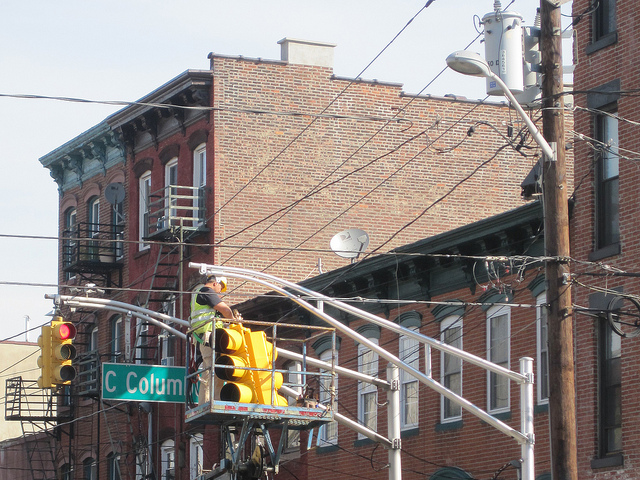
user: Given an image and a question. Answer the question in a short answer. Question: What are the buildings made of? Short Answer:
assistant: brick